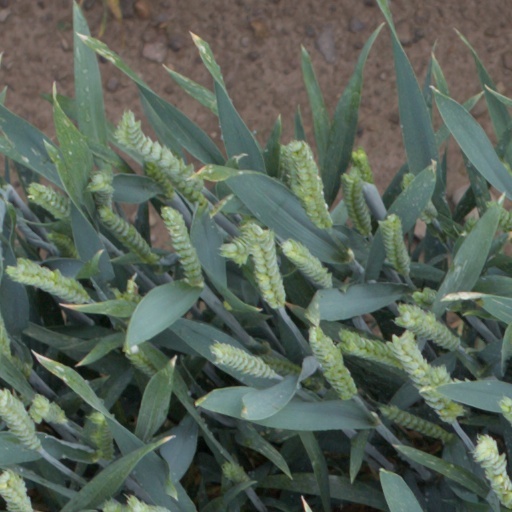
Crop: wheat